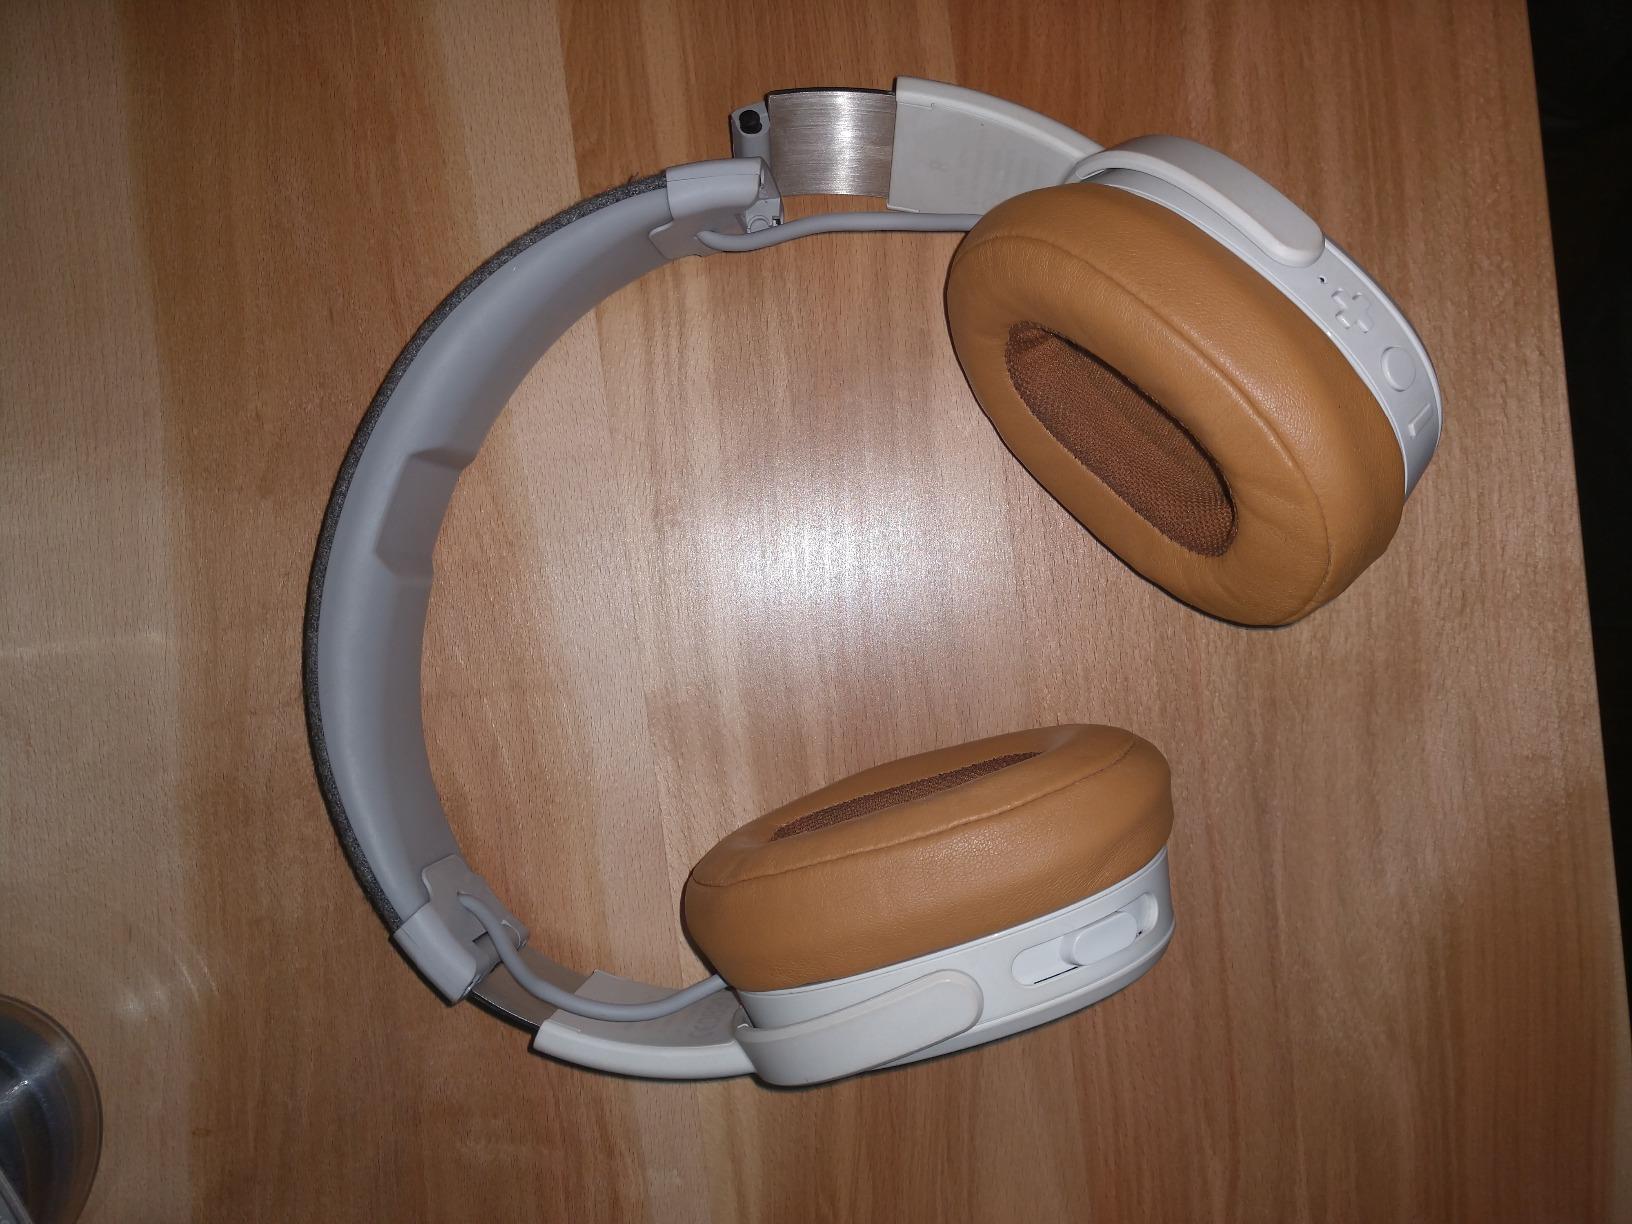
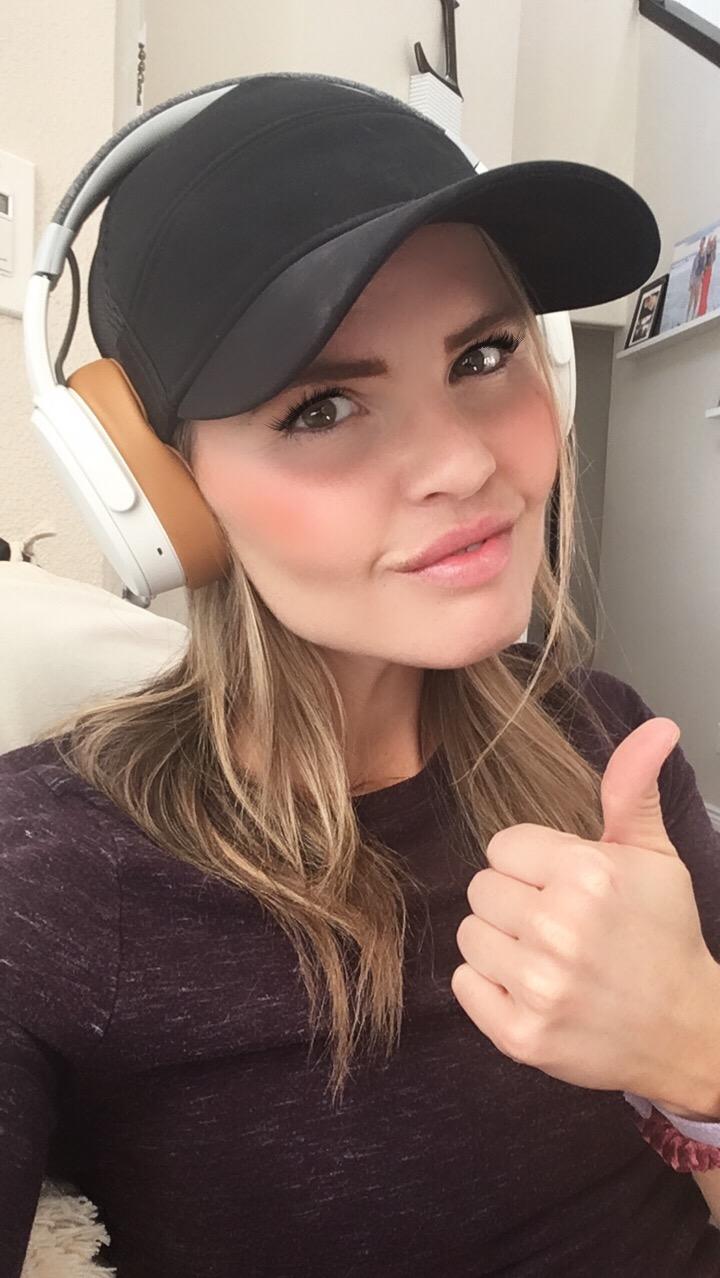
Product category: headphones
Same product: yes